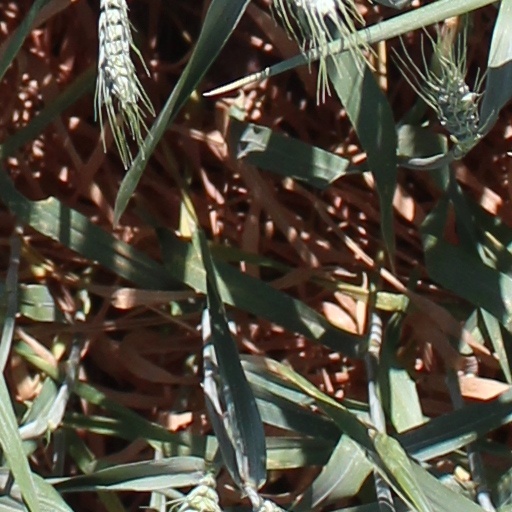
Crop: wheat